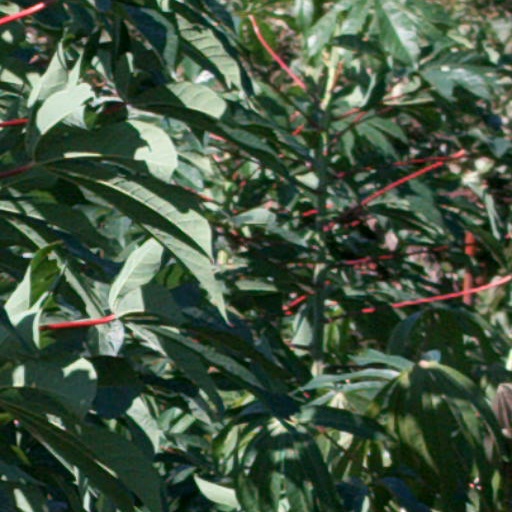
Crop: cassava